Baron Botetourt

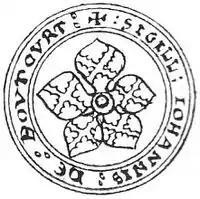
Seal of John, 1st Baron Botetourt, as appended to the Barons' Letter of 1301

Baron Botetourt is an abeyant title in the Peerage of England. It was created by writ of summons on 19 June 1305. It became abeyant in 1406, but was recalled from abeyance in 1764 for Norborne Berkeley. However, it became abeyant again on his death in 1770. It was recalled a second time in 1803 for the 5th Duke of Beaufort, and became a subsidiary title of the dukes of Beaufort until the death of the 10th Duke in 1984, when it became, and remains, abeyant.